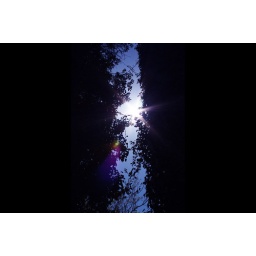
spotted this yesterday when running around taking pictures with my dad. i love it.